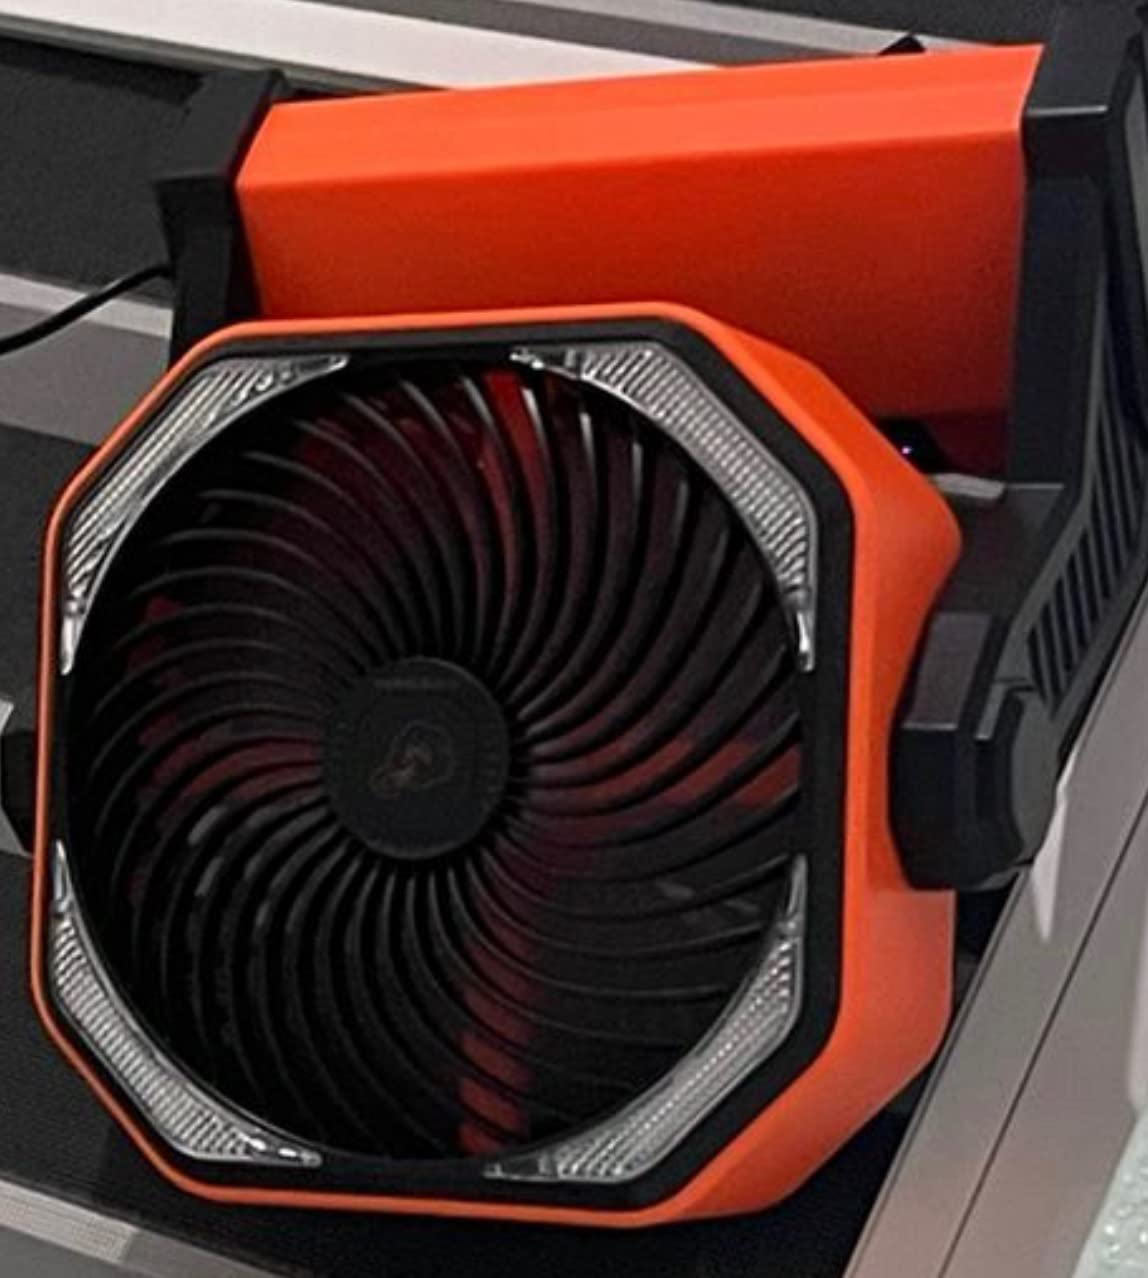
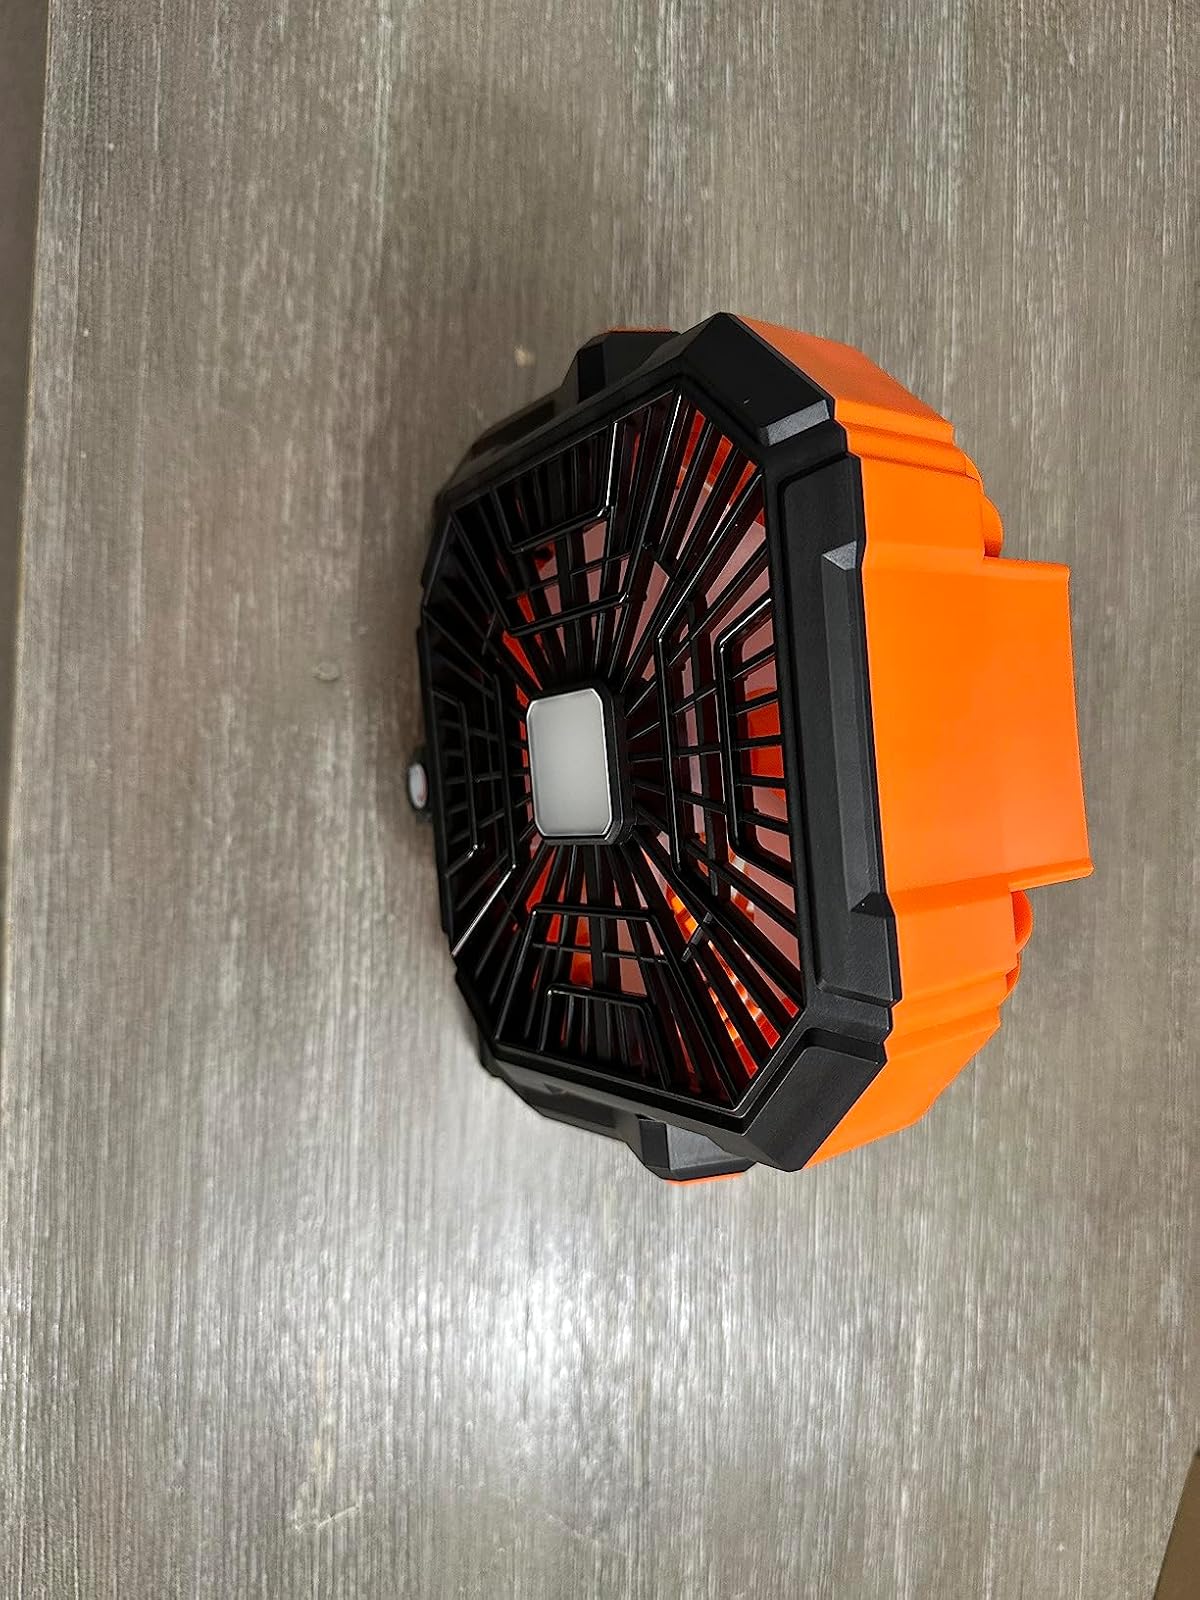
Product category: lantern
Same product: no